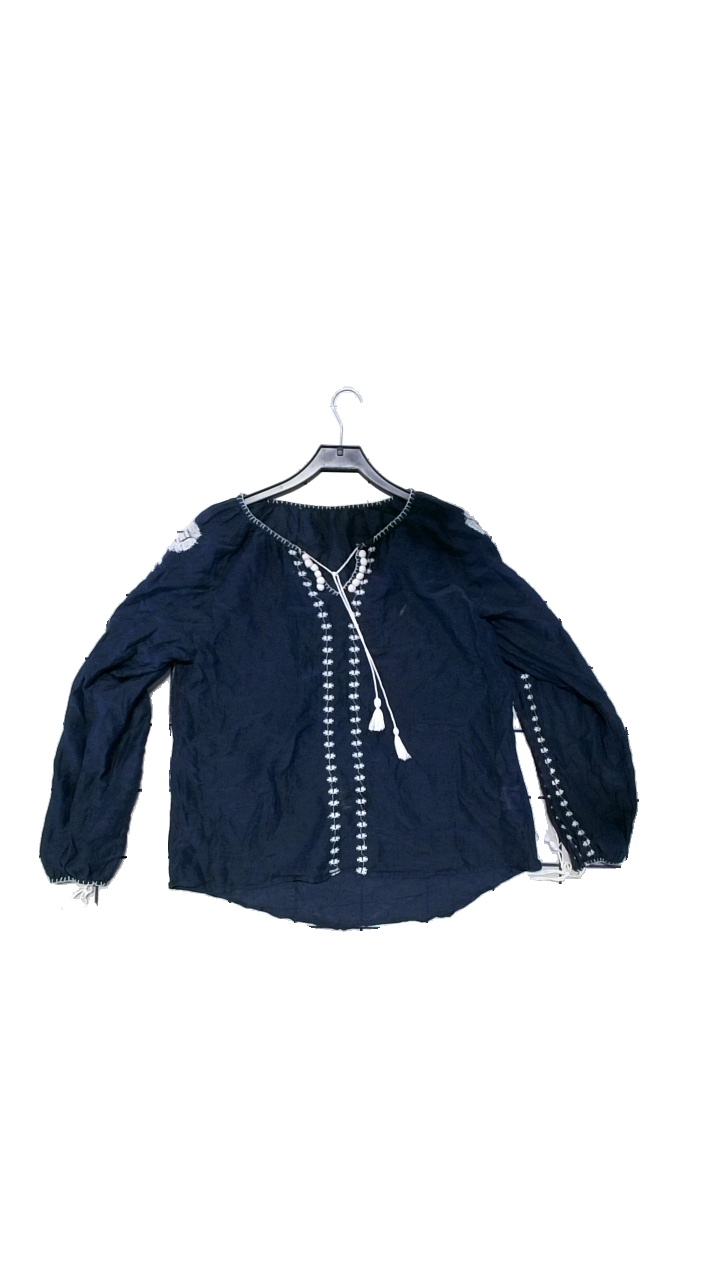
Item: Blouse (Ladies)
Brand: Missing
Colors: White, Blue
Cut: Regular, Loose
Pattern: Embroidered
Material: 70% cotton, 30% viscose
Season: All
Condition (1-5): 4
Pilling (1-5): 5
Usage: Reuse
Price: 50-100